Dick Tuckey

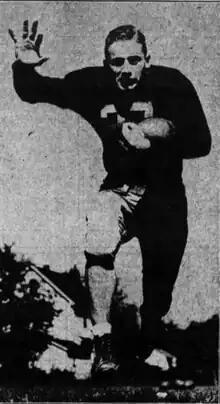
Dick Tucky in 1939

Richard James Kenneth Tuckey, Jr. (September 29, 1913 – December 1974) was an American football player. He played on both offense and defense, mostly at the fullback and halfback positions.